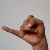
The image shows a hand gesture representing the letter 'J' in Indian Sign Language.